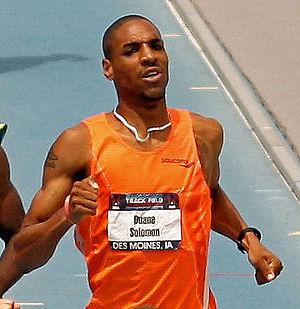
Duane Solomon est un athlète américain, spécialiste du 800 mètres.